Bukit Tigapuluh National Park

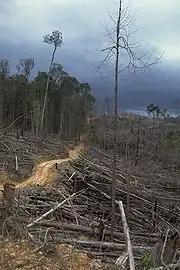
Deforestation for oil palm plantation in the buffer zone of the National Park

In 1982 the National Conservation Plan highlighted the importance of the Bukit Tigapuluh ecosystem and classified the two conservation areas of Bukit Besar Wildlife Sanctuary (200,000 ha) and Seberida Nature Reserve (120,000 ha) as priority I conservation areas. In 1992 the Indonesian Government in cooperation with the Norwegian Government conducted research to document the biological value of the Bukit Tigapuluh ecosystem. As the result of research, the Bukit Tigapuluh ecosystem with an area of 250,000 ha was recommended to be determined as a national park. In 1995 Bukit Tigapuluh was established as a national park by Ministerial Decree comprising an area of 127,698 ha. In 2002 its area was extended to 144,223 ha